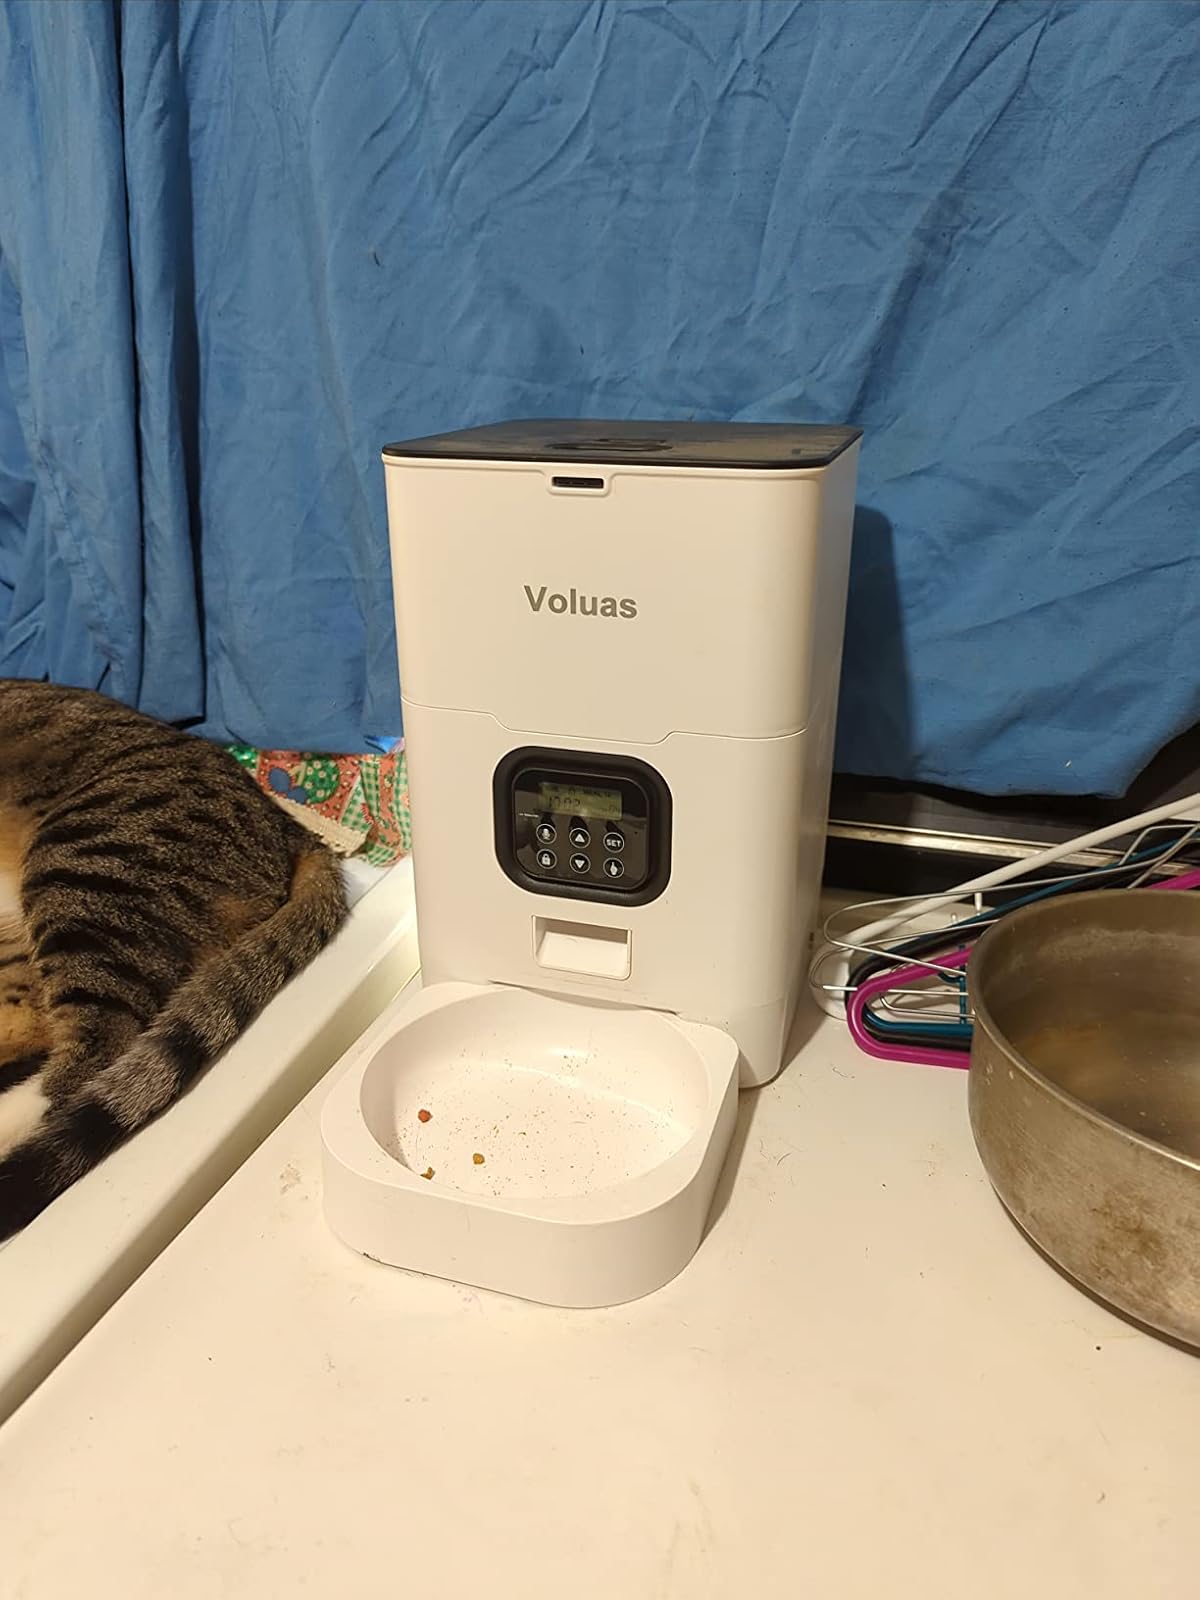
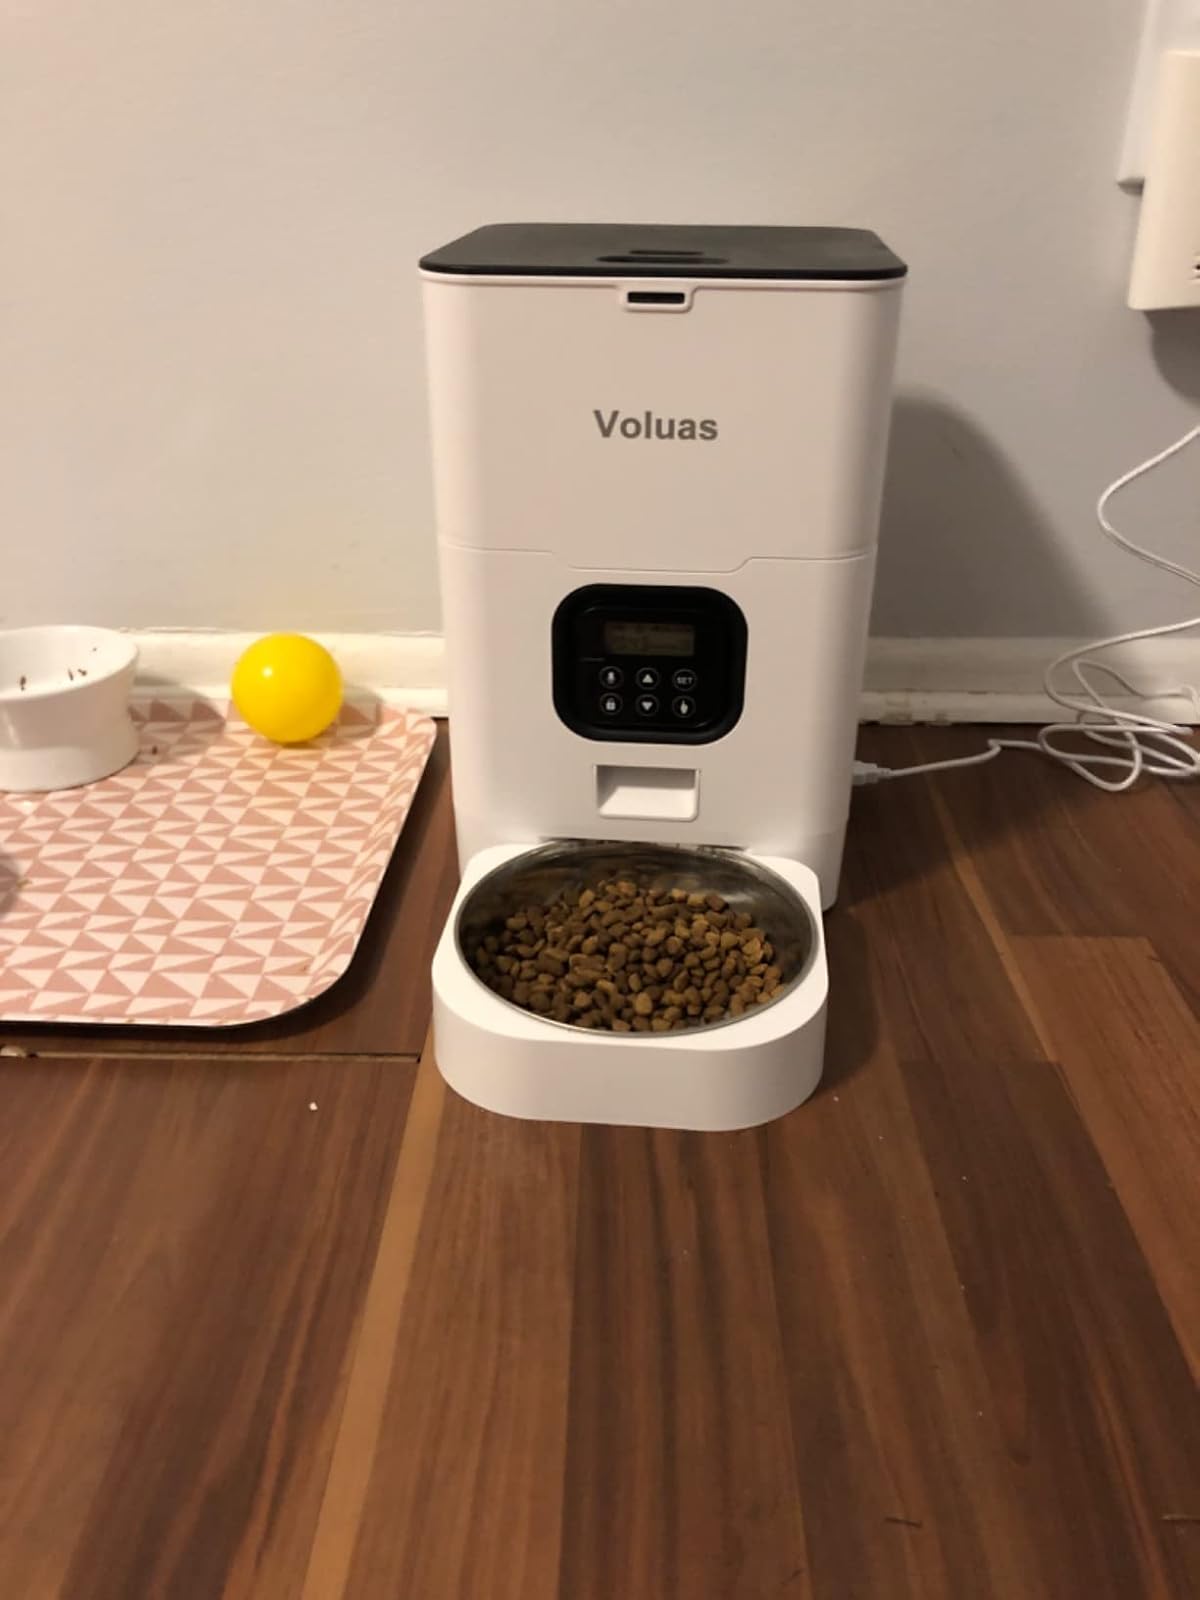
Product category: items_feeder
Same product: yes